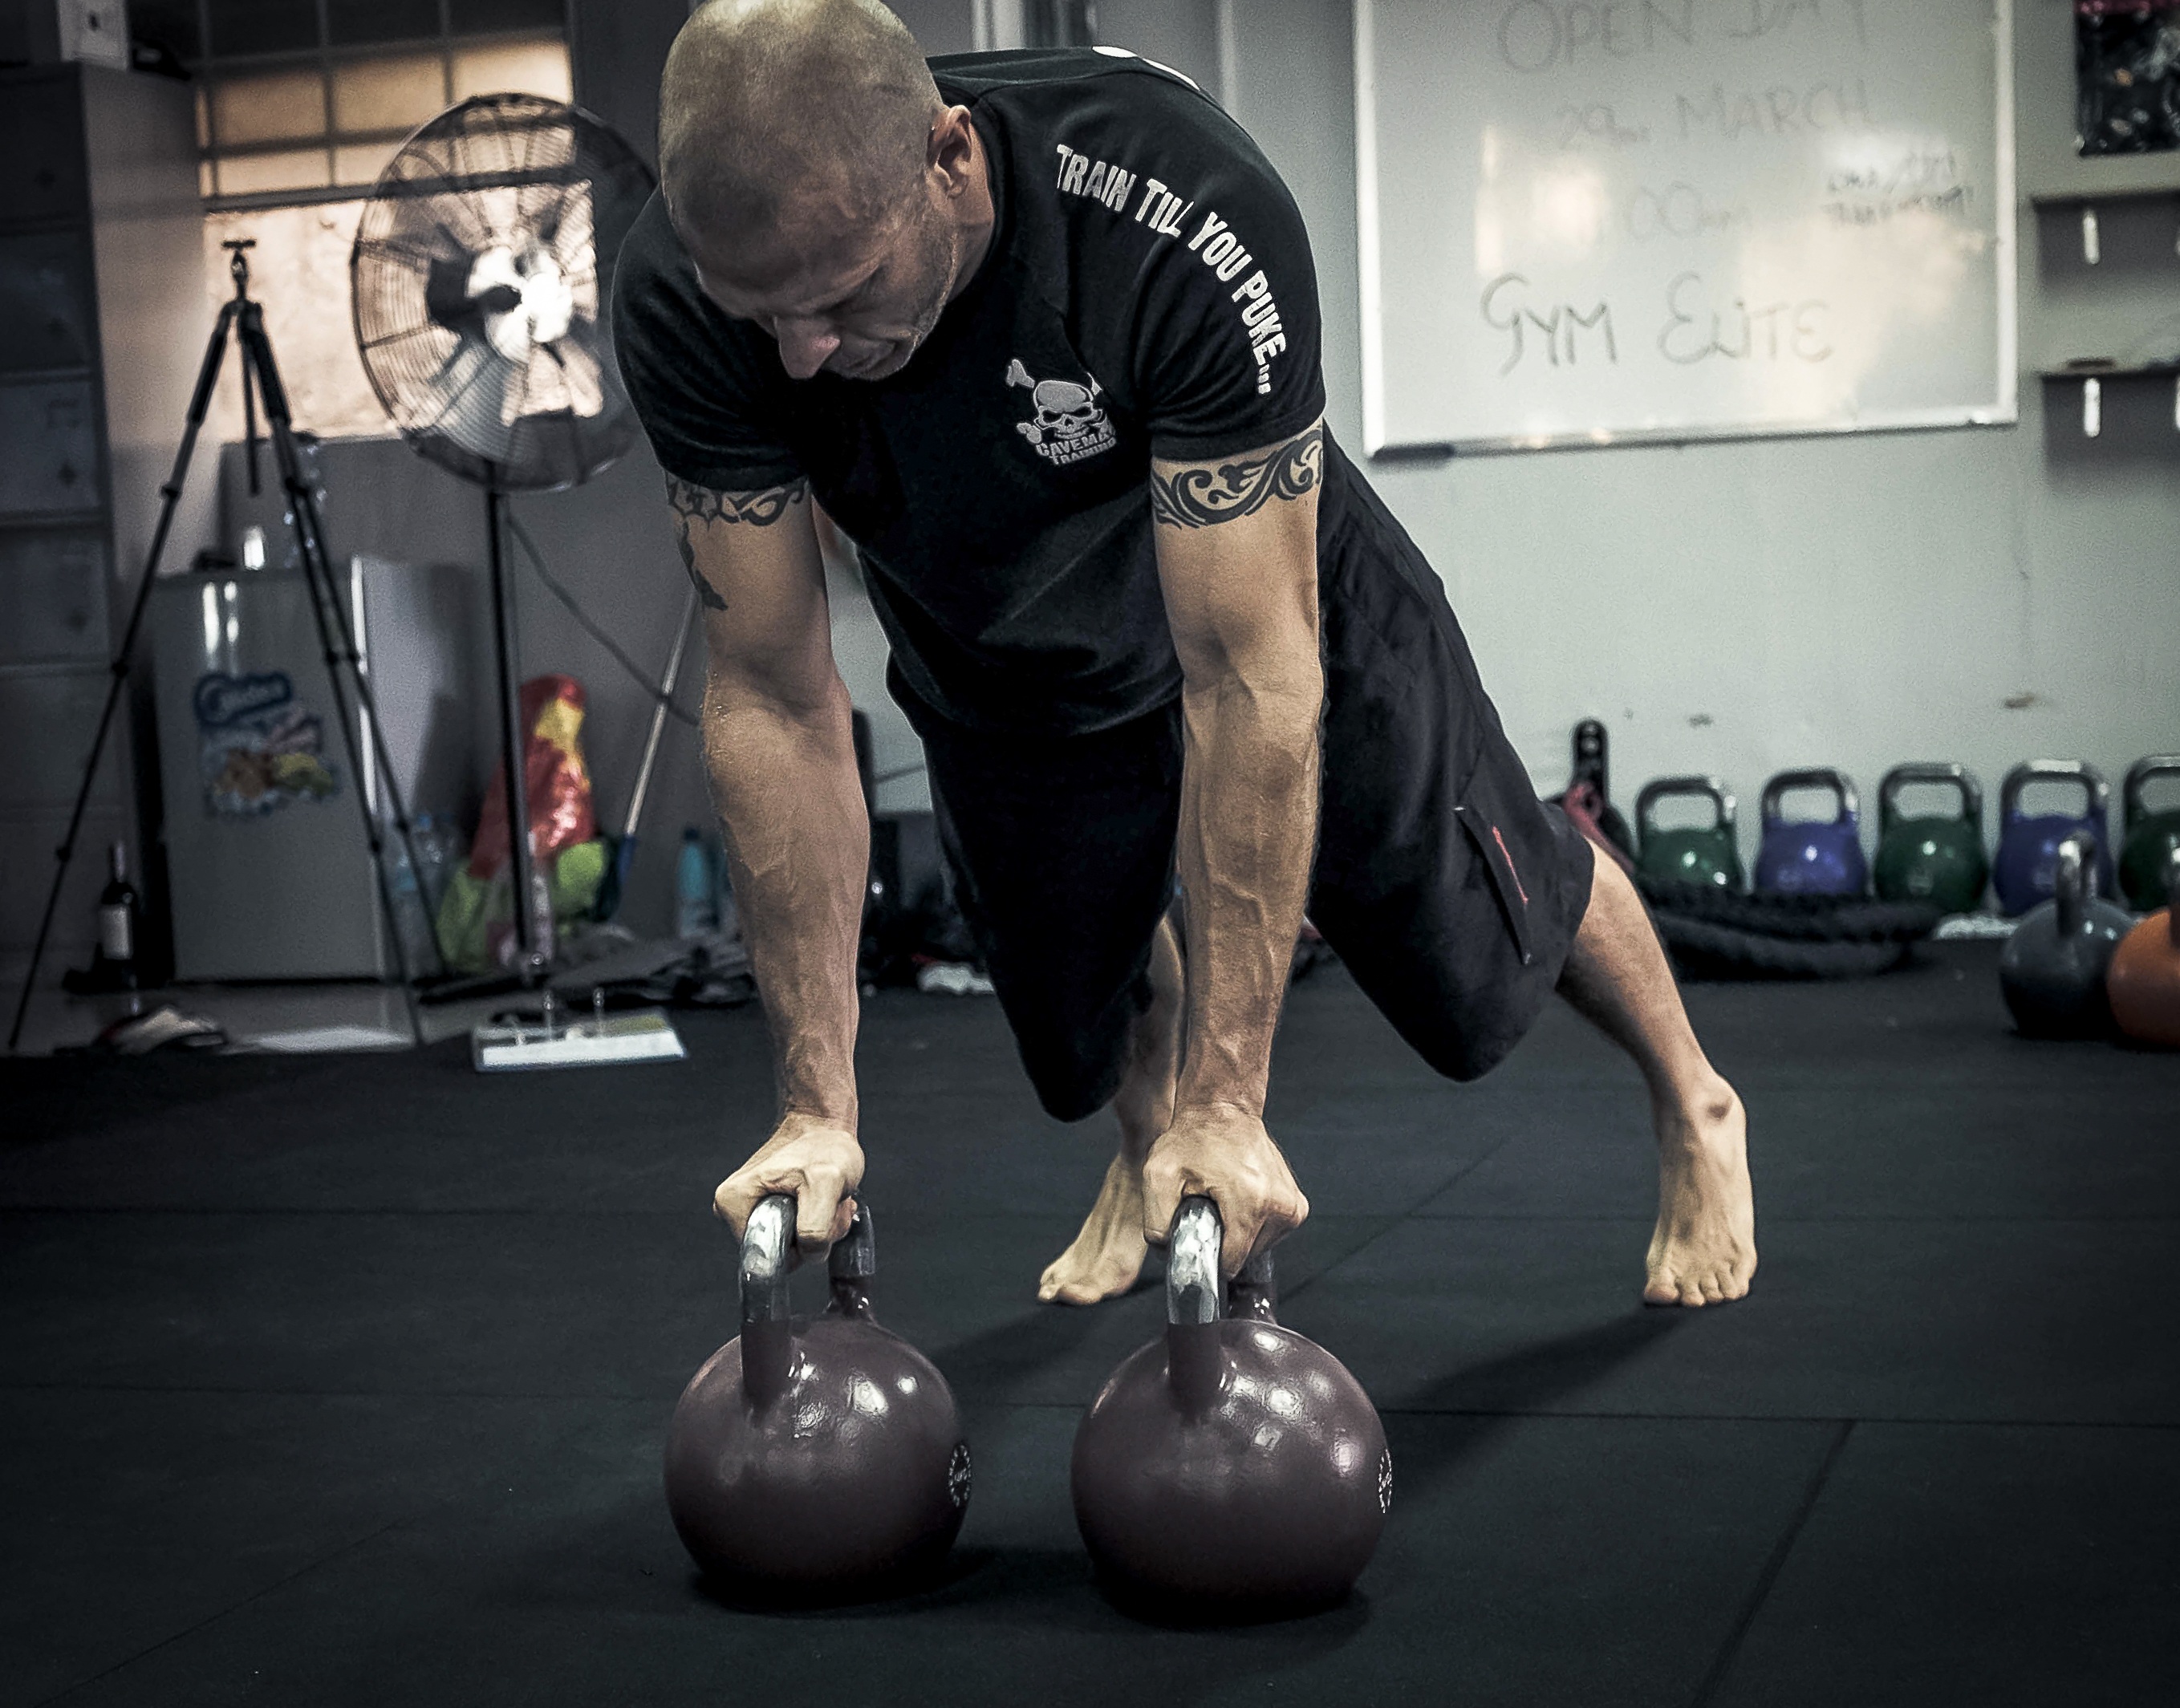
person, training, exercise, room, healthy, arm, fitness, gym, workout, muscle, chest, ball, fit, bodybuilding, strength, strength training, kettlebell, barbell, weight training, human action, physical fitness, biceps curl, exercise equipment, press up, deadlift, kettle bell, renegade rows, kettlebell training, cavemantraining, taco fleur